Ruigoord

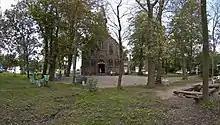
The church of Ruigoord

The village was scheduled to be demolished on 23 July 1973. On Sunday 22 July 1973, the local priest performed his last mass, and handed the keys of the church to the squatters. The next day, the road to the village was barricaded, and the squatters led by Hans Plomp and successfully managed to stop the demolition crew. The 1973 oil crisis further complicated the Africa Harbour project.